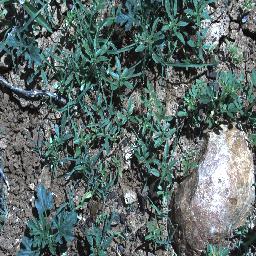
Label: negative